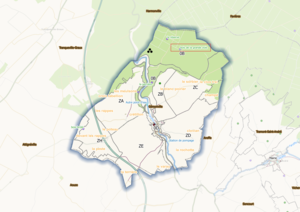
Qgis utilise la carte OSM et quelques reports cartographiques manuels (Toponymes, Sections cadastrales)
Gémonville est une commune française située dans le département de Meurthe-et-Moselle en région Grand Est.